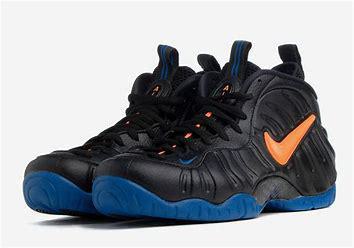
Brand: Nike
Model: Air Foamposite Pro